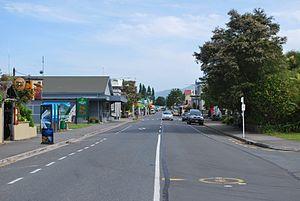
La ville de Takaka est une petite localité, située dans l’extrémité sud de la Golden Bay, dans le nord de l’Île du Sud de la Nouvelle-Zélande.